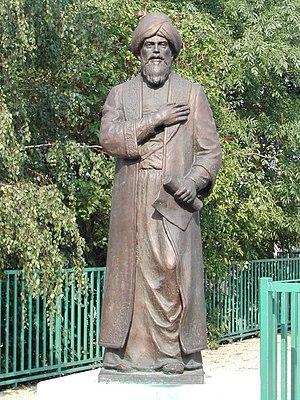
Gül Baba, également connu sous le nom Cafer, est un poète ottoman et un derviche Bektachi. Compagnon du sultan Soliman le Magnifique, il participe à un certain nombre de campagnes en Europe à partir du règne de Mehmed II.